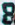
Number: 8